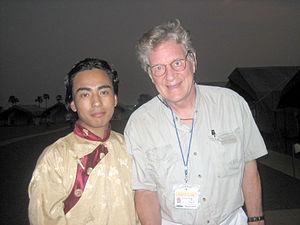
Robert Alexander Farrar Thurman, né le 3 août 1941 à New York, est un écrivain et universitaire américain bouddhiste influent et prolifique qui a rédigé, édité ou traduit plusieurs livres sur le bouddhisme tibétain.